Benedict Cork

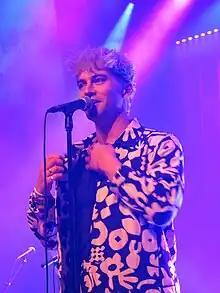

Benjamin Mark Cork (born 4 August 1993), known professionally as Benedict Cork is an English singer-songwriter. He was raised in Bishop's Stortford, Hertfordshire. His debut album Notes On A Hopeless Romance was released May 2024.